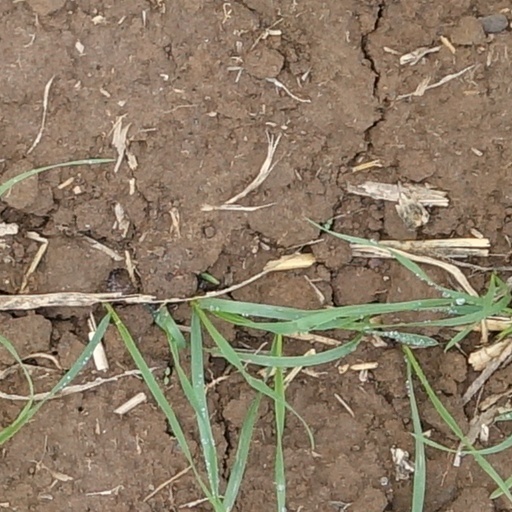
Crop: wheat